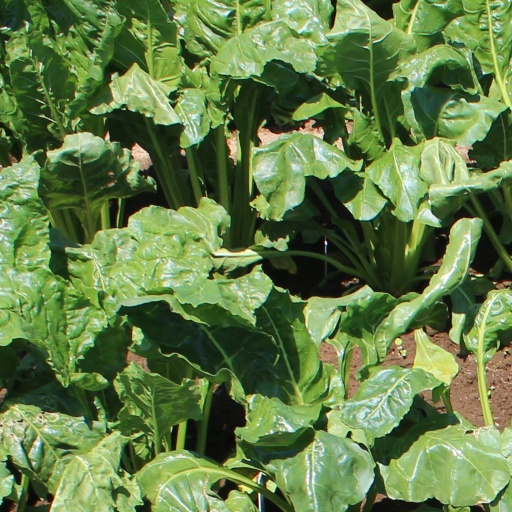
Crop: sugar beet